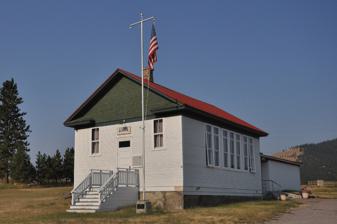
Building: Big Arm School
Country: United States of America
Year built: 1915
United States historic place Big Arm School U.S. National Register of Historic Places Show map of Montana Show map of the United States Location 7th and D Streets Coordinates 47°47′48″N 114°17′41″W / 47.79667°N 114.29472°W / 47.79667; -114.29472 Area 2.75 acres (1.11 ha) Built c.1915 NRHP reference No. 07000816 Added to NRHP August 16, 2007 The Big Arm School is a site on the National Register of Historic Places located northwest of Polson, Montana .  It was added to the Register on August 16, 2007. It is a one-story, wood-frame, 36 by 24 feet (11.0 m × 7.3 m) school building which also served as a dance hall and a polling station and in other functions.  It was built in the mid-1910s and served both Indian and non-Indian students for fifty years.  Its first teacher was a Mr. Howe; another named M.P. Elder taught 33 students from 15 families in 1915–16.  During 1944-45 there were just five students, taught by Marie Twitchel, including her brother. References